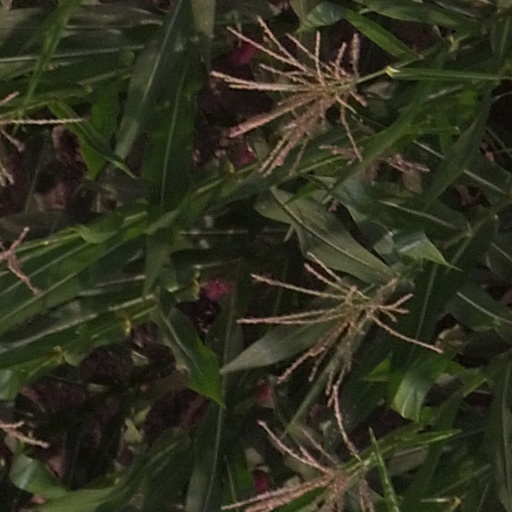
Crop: maize; corn